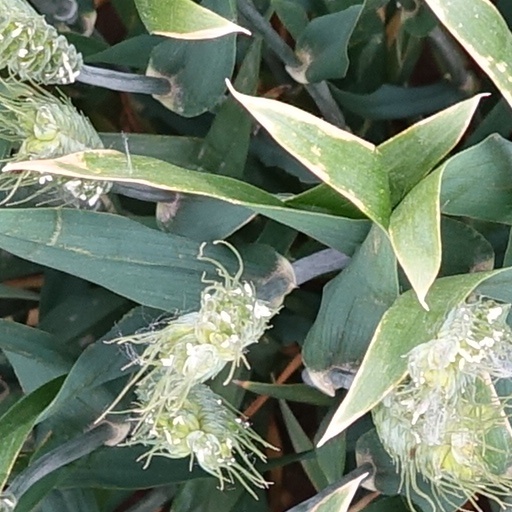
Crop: wheat